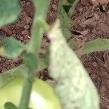
Crop: Tomato
Condition: mite-d